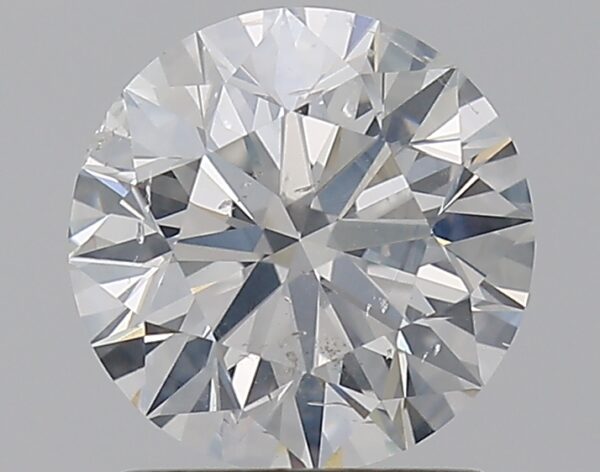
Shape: round
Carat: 1.2
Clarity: SI2
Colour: G
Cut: EX
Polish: EX
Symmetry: EX
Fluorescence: M
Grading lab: GIA
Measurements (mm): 6.78 x 6.82 x 4.23